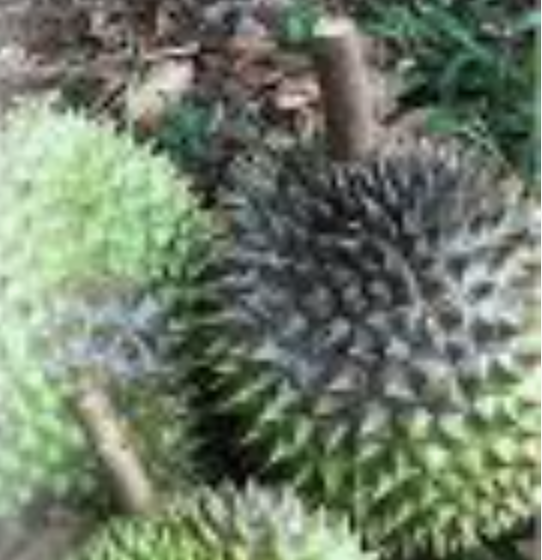
Label: fruit_rot